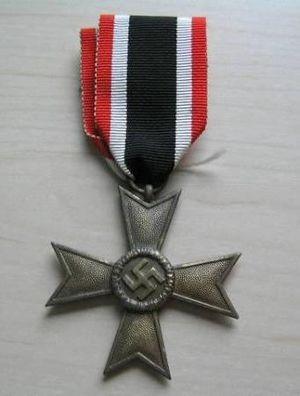
La croix du Mérite de guerre était une décoration de l'Allemagne nazie pendant la Seconde Guerre mondiale, qui pouvait être attribuée au personnel militaire aussi bien qu'à des civils.